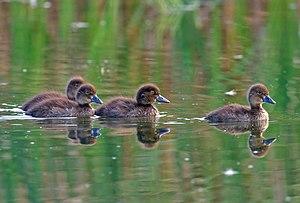
Fuligule morillon Frysk: Tûfein Galego: Pato cristado 日本語: キンクロハジロ Lietuvių: Kuoduotoji antis